Ascension frigatebird

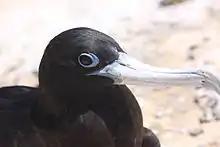
Adult female

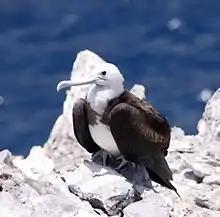
Juvenile

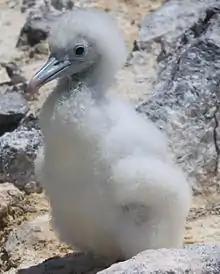
Chick

The Ascension frigatebird (Fregata aquila) is a seabird of the frigatebird family Fregatidae which breeds on Boatswain Bird Island and Ascension Island in the tropical Atlantic Ocean.